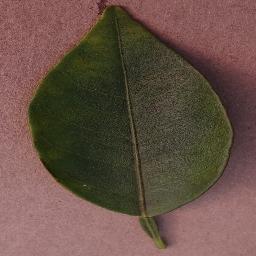
Label: Orange___Haunglongbing_(Citrus_greening)